Netherlands in World War II

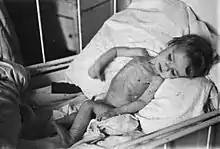
Malnourished Dutch child in The Hague

Large-scale deportations from The Netherlands began on 15 July 1942 and ultimately included 100,000 Jews, most of whom died or were killed in German concentration camps. About 25–30,000 Jews went into hiding as "onderduikers" (literally "under-divers")—most famously Anne Frank, who hid with her family in an Amsterdam house from July 1942 for over two years before being discovered.